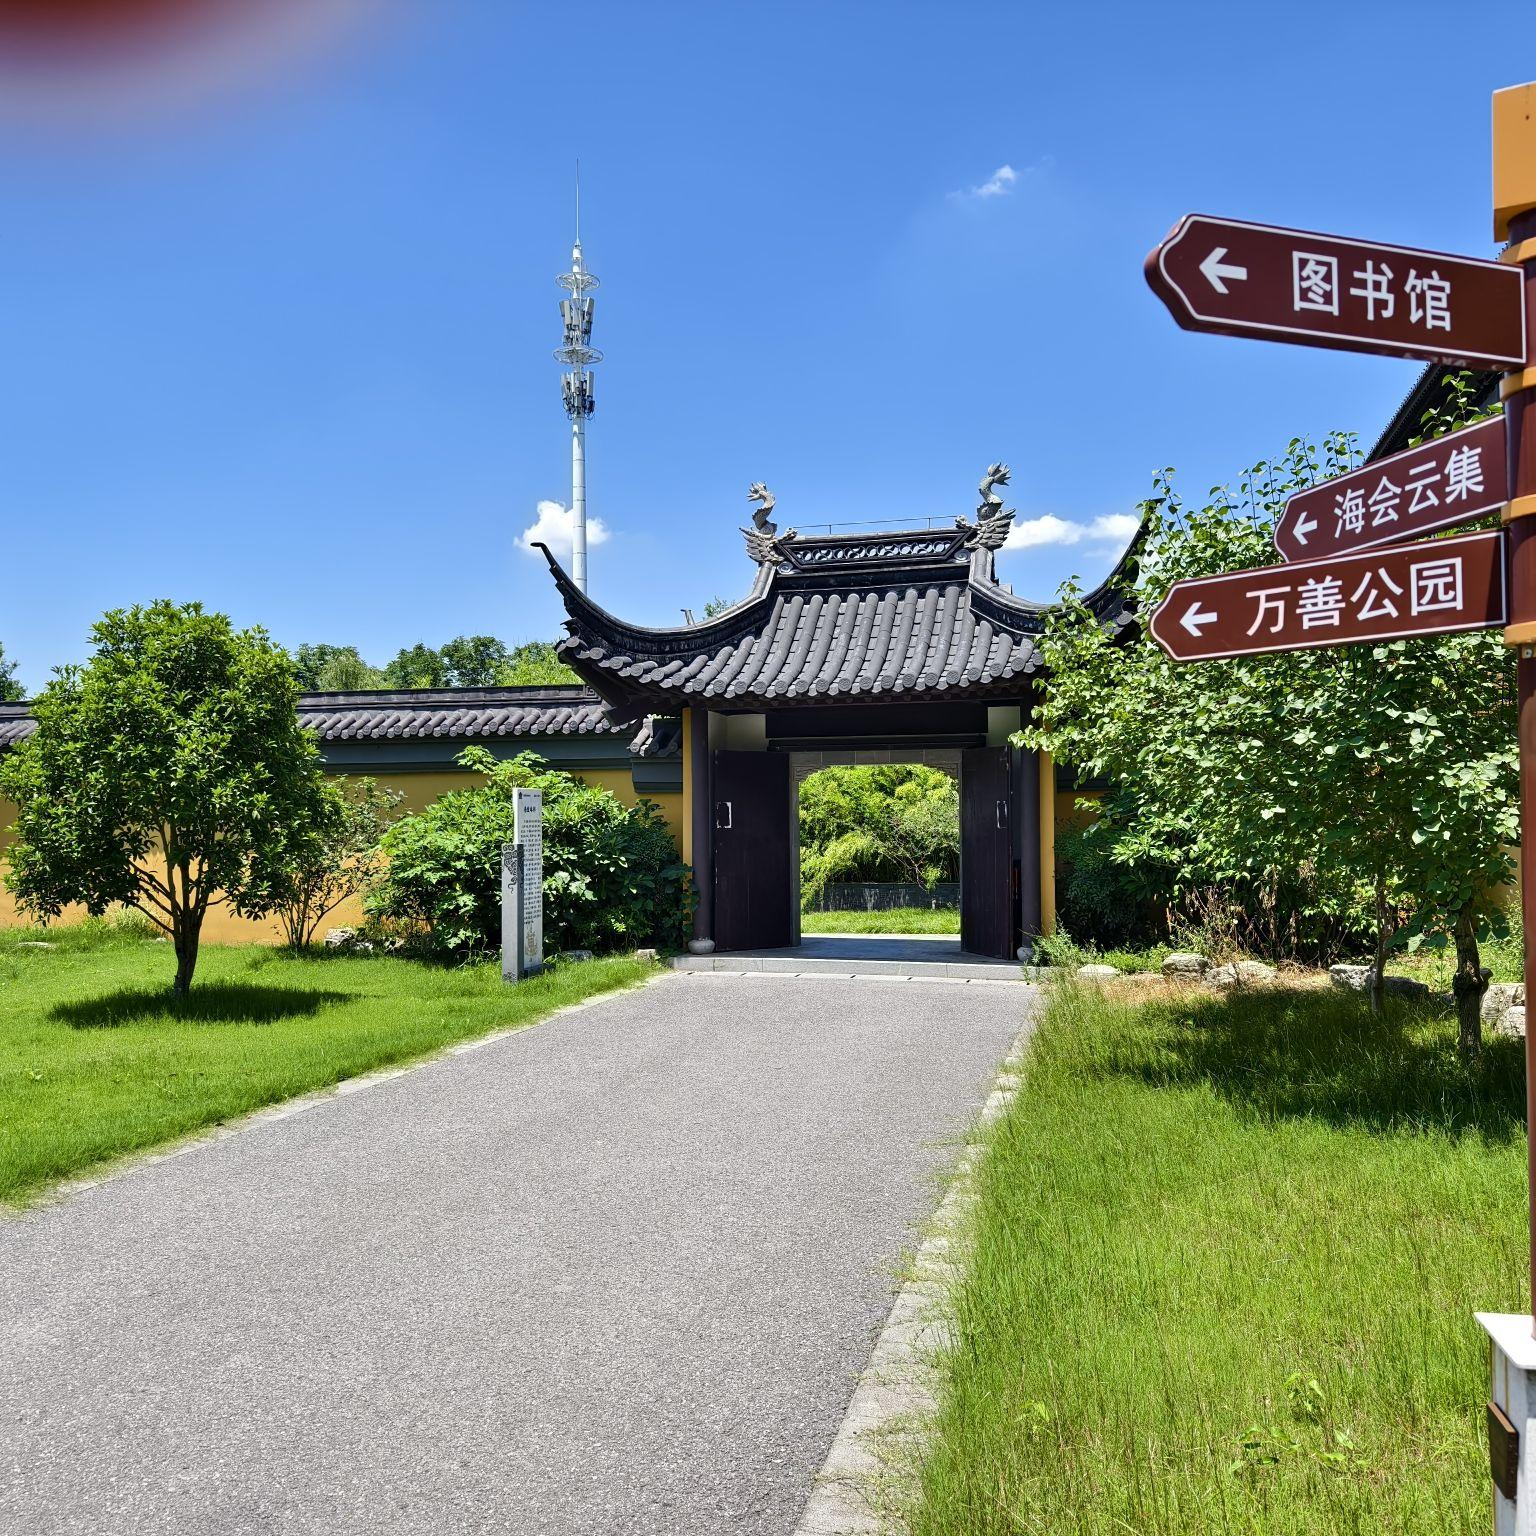
地标名称：海会寺
所在城市：镇江市·丹阳市